Anders Holch Povlsen

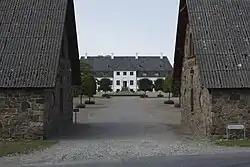
Constantinsborg Estate in Aarhus, Denmark

Anders Holch Povlsen was born in 1972 to Troels Holch Povlsen and Merete Bech Povlsen. The family's first clothing store opened in 1975 in the small Danish town of Brande, with a population of 7,000.